William Montgomery (congressman)

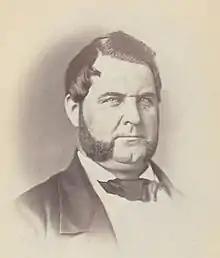
William Montgomery (Pennsylvania Congressman)

William Montgomery (April 11, 1818 – April 28, 1870) was a Democratic member of the U.S. House of Representatives from Pennsylvania.